Margarethe von Trotta

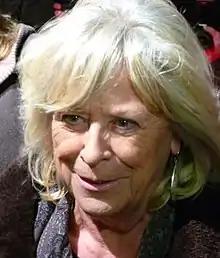
Margarethe von Trotta (January 2013)

A theme within "Marianne and Juliane" that von Trotta uses throughout her works is that of "the personal is political". In Marianne's jail cell, the sisters come to terms with "their personal and political differences". One take on this theme is that Marianne's personal past has fostered her political, terrorist present. In the story's present day, her political actions effect her personal life: she is sentenced to prison and dies in her cell, her husband takes his own life, and her son is put in danger. Not surprisingly, this film was the subject of much debate from conservatives who believed that Marianne's character as a terrorist was given too much understanding. This film won the AGIS Award, FIPRESCI Prize, Golden Lion Award, New Cinema Award, and OCIC Award at the Venice Film Festival in 1981, along with a few more listed in the awards section. Von Trotta winning the Golden Lion was a true achievement for women in film, for an honor of this stature had not been awarded to a female director since Leni Reifenstahl received "the Mussolini Cup" in 1938 for "Olympia". In 1994 Ingmar Bergman listed it as one of his favorite 11 films of all time.